Kansas City Art Institute

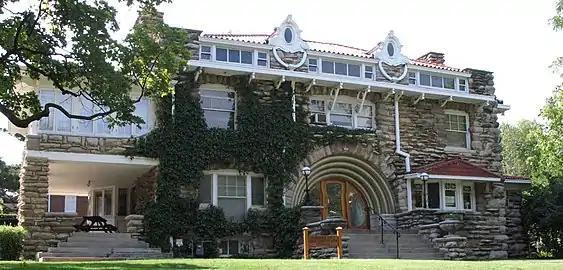
Mineral Hall at the Kansas City Art Institute

The school was founded in 1885 when art enthusiasts formed the "Sketch Club" with the purpose of "talking over art matters in general and to judge pictures." Meetings were originally in private homes and then moved to the Deardorf Building at 11th and Main in downtown Kansas City. The club had its first exhibition in 1887 and 12 benefactors stepped forward to form the "Kansas City Art Association and School of Design."